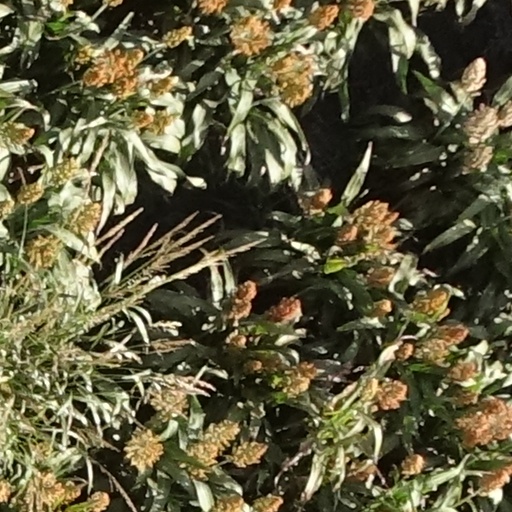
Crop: sorghum